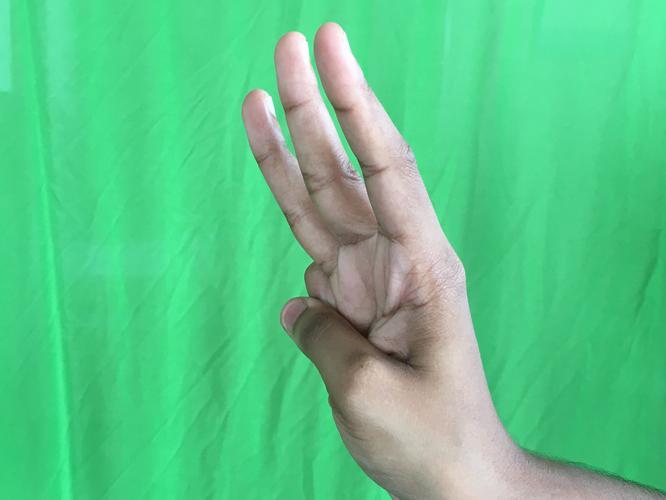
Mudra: Trishulam
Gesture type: single_hand